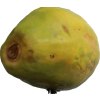
Label: papaya